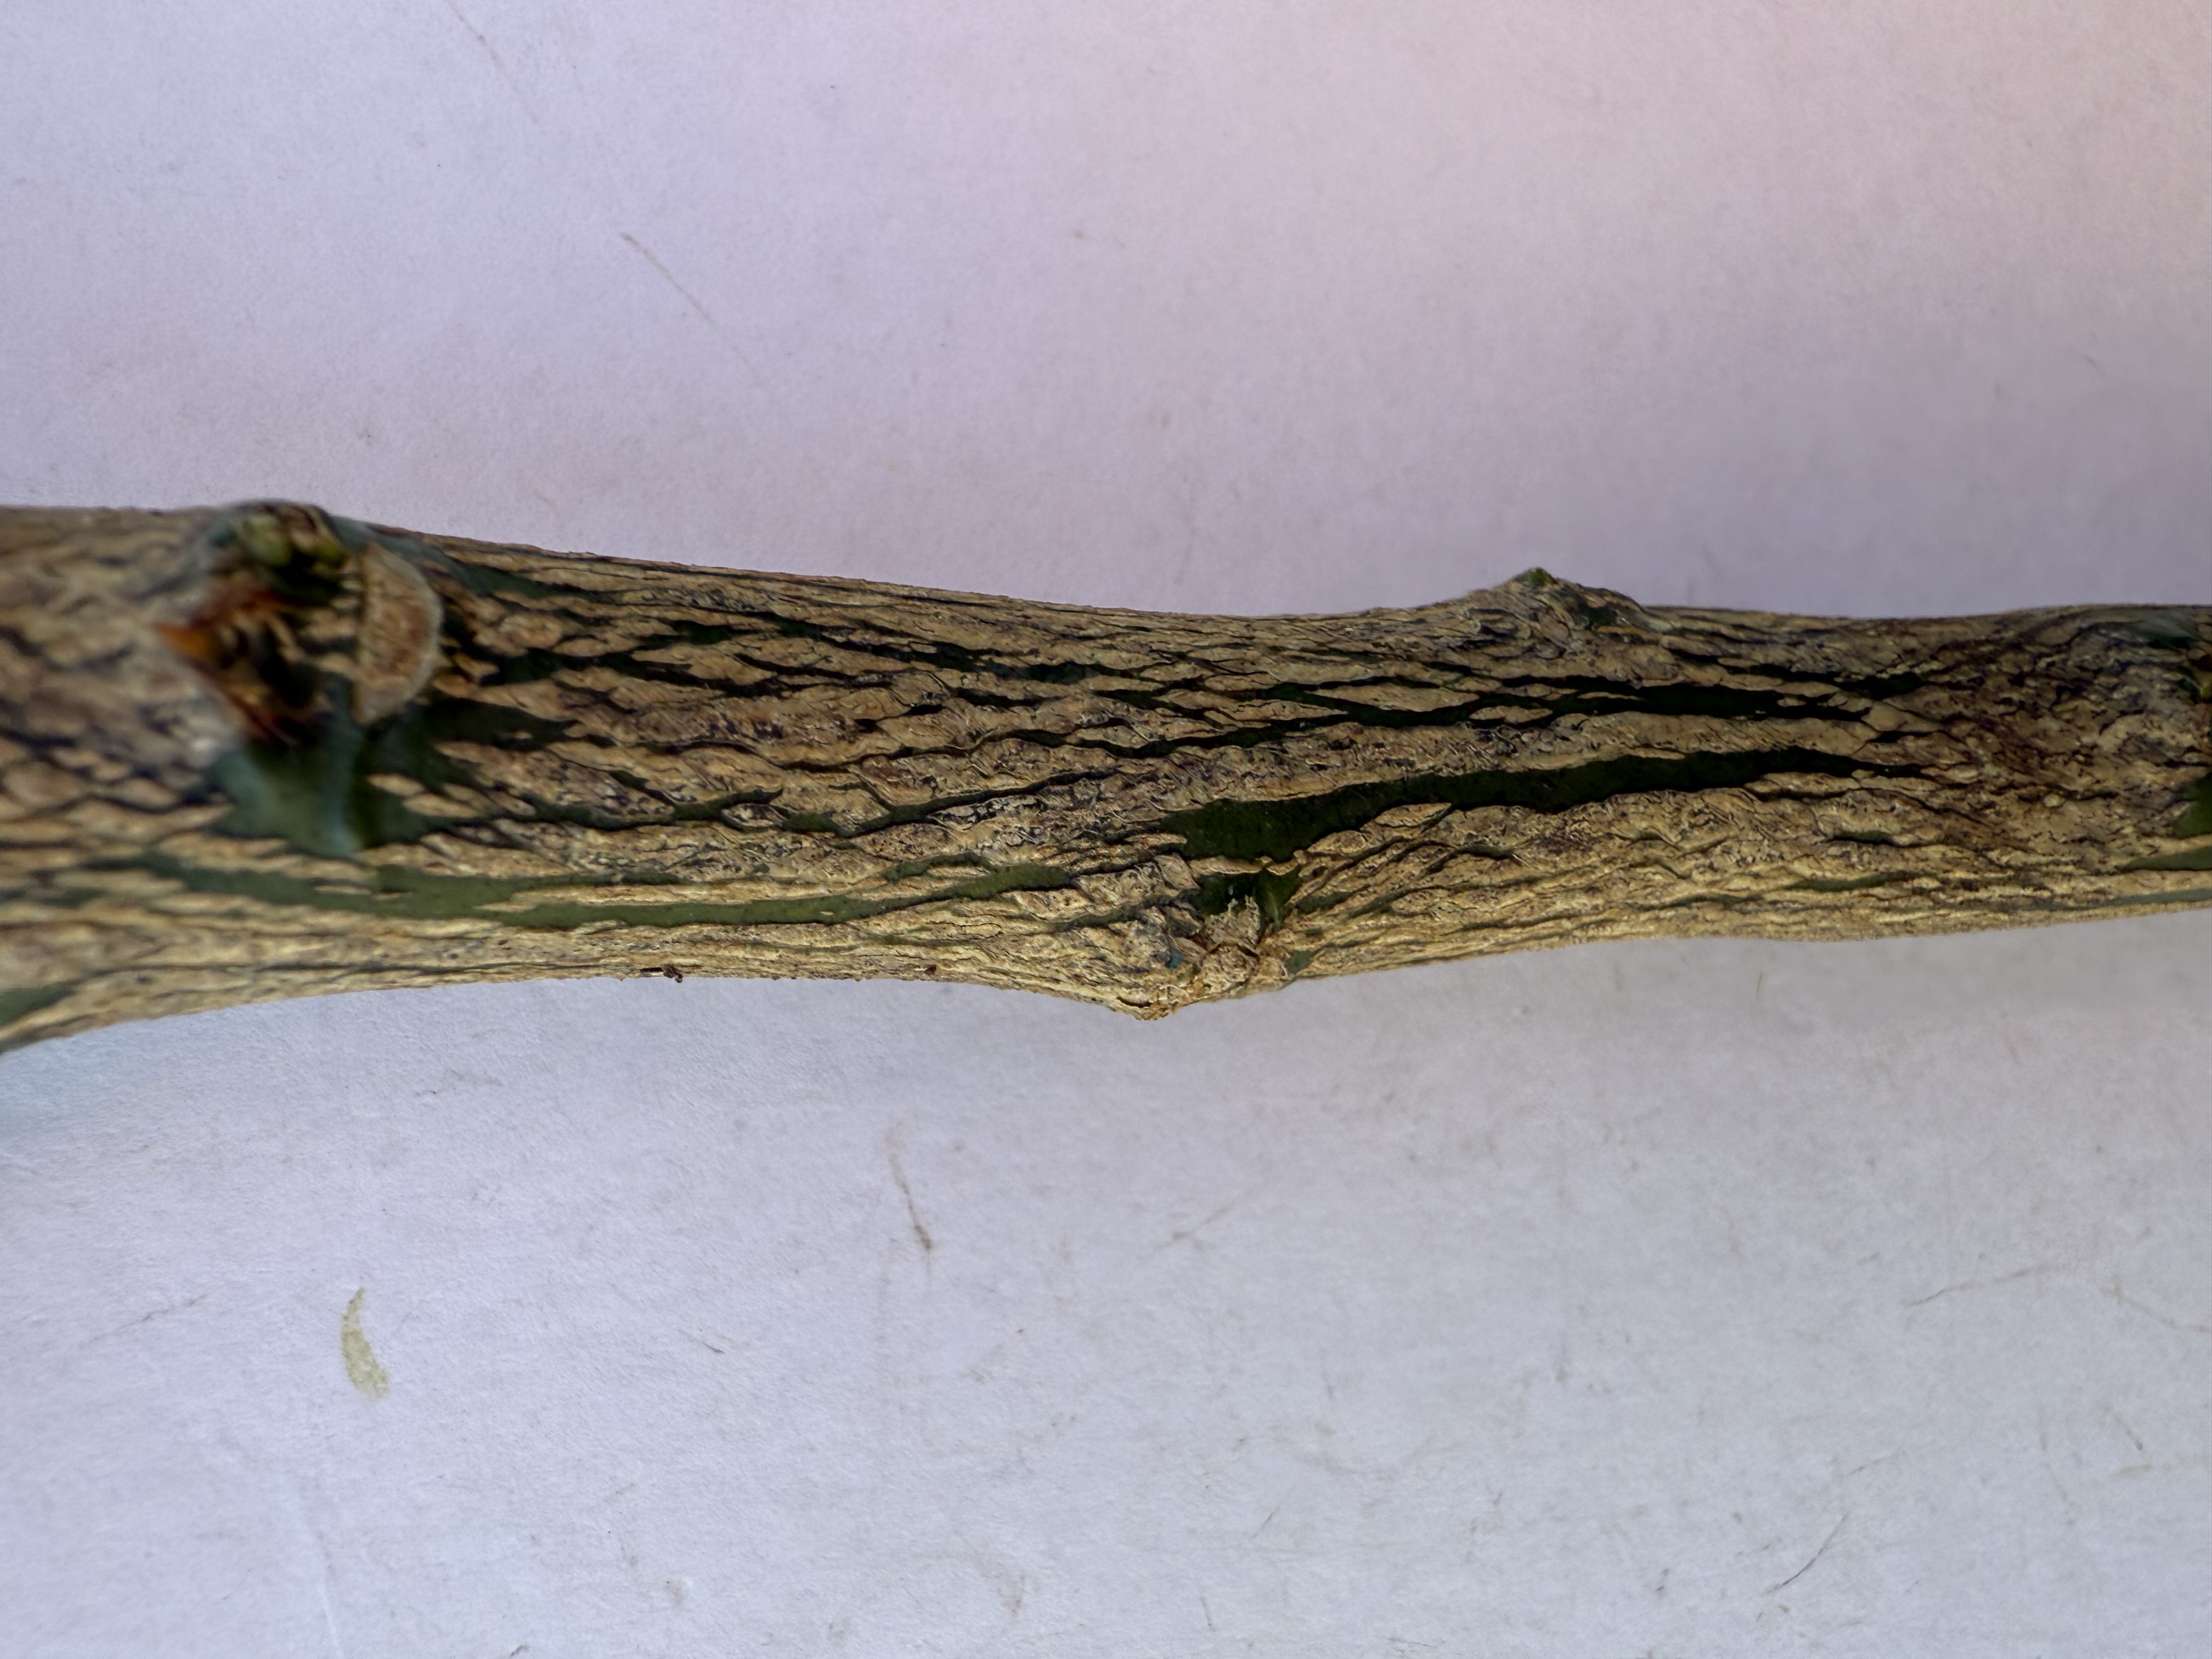
Variety: Orange